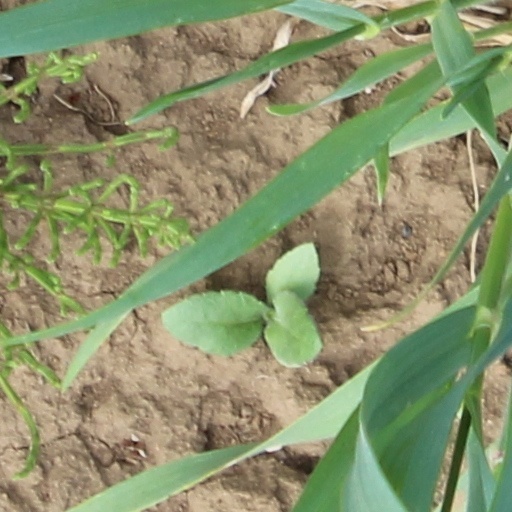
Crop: wheat